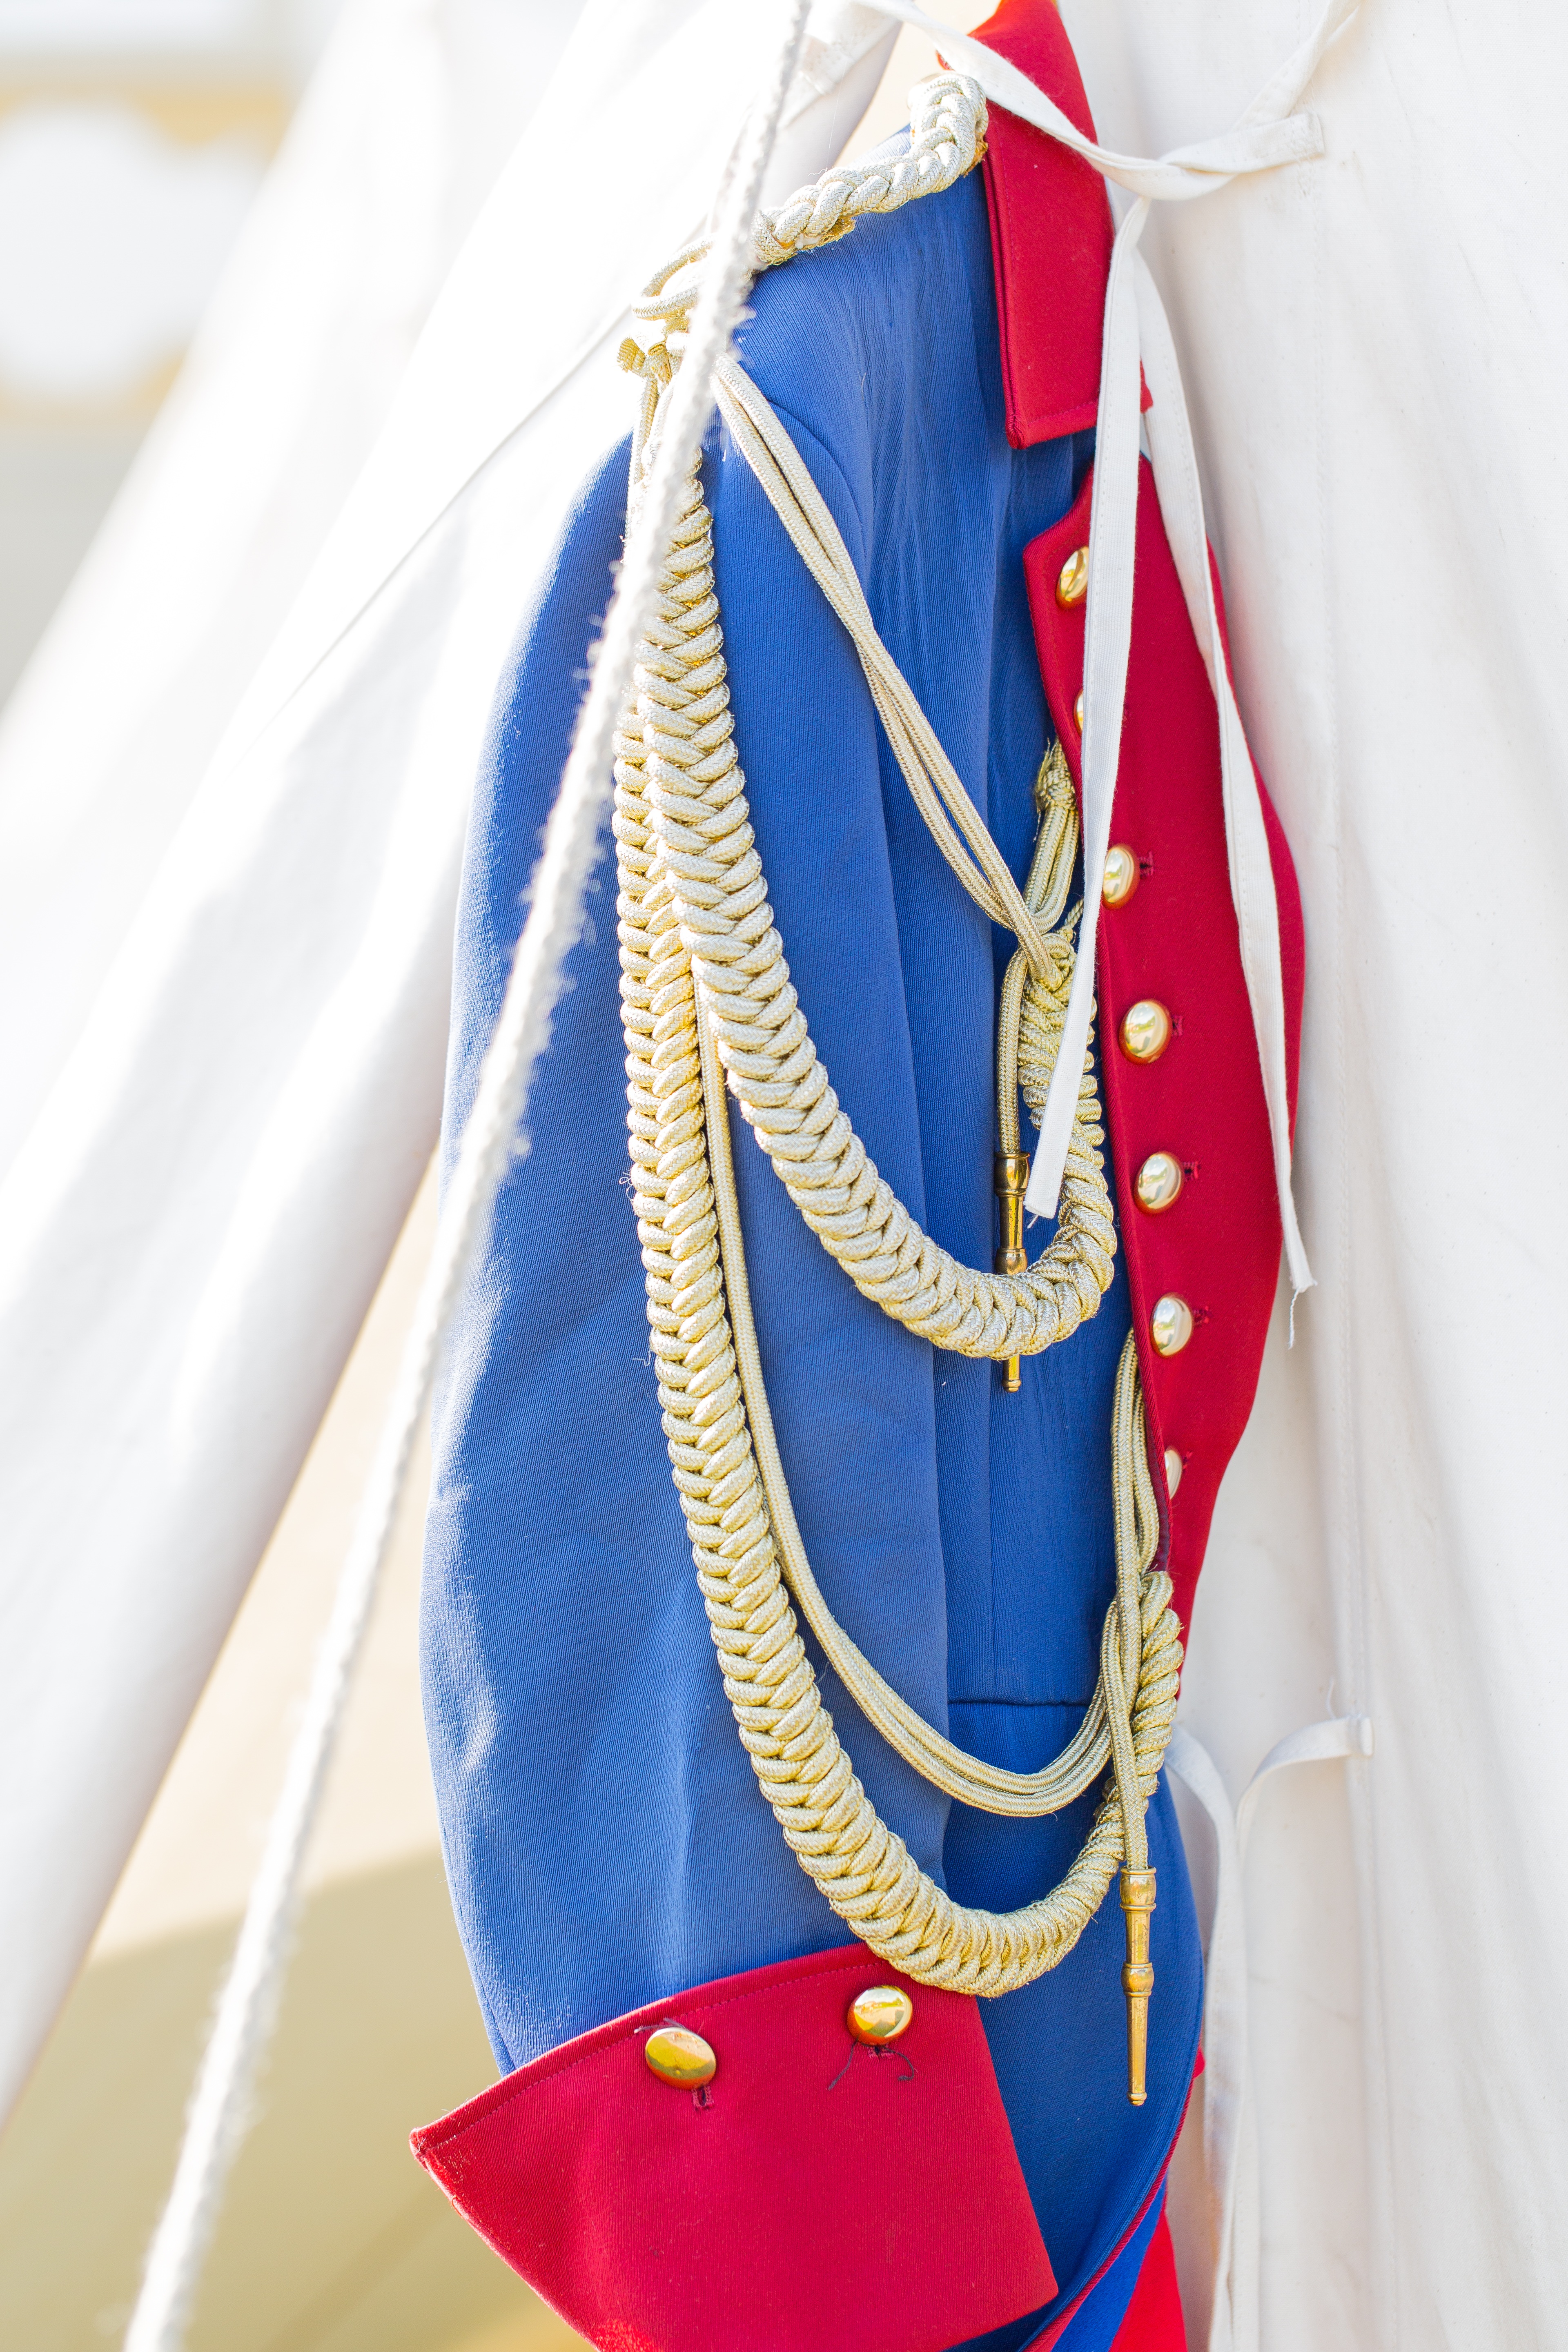
spring, castle, blue, clothing, colorful, jacket, outerwear, jewellery, dress, decorated, middle ages, armor, fashion accessory